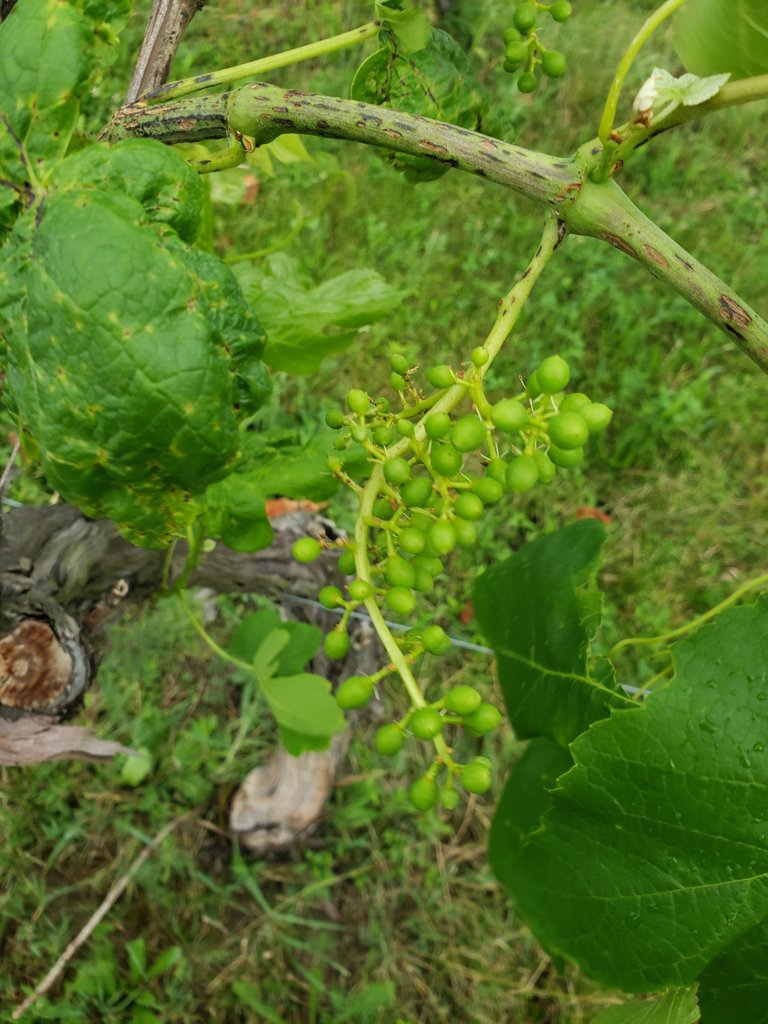
Berries visible: 63
Grape clusters: 2